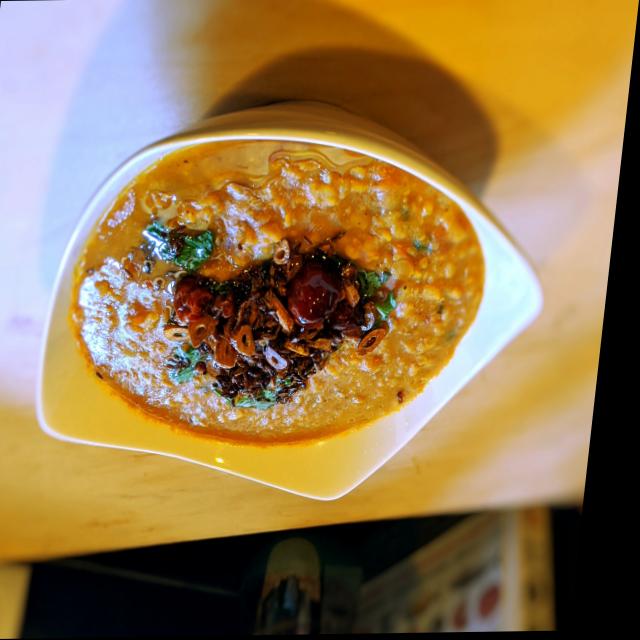
Dish: dal_makhani